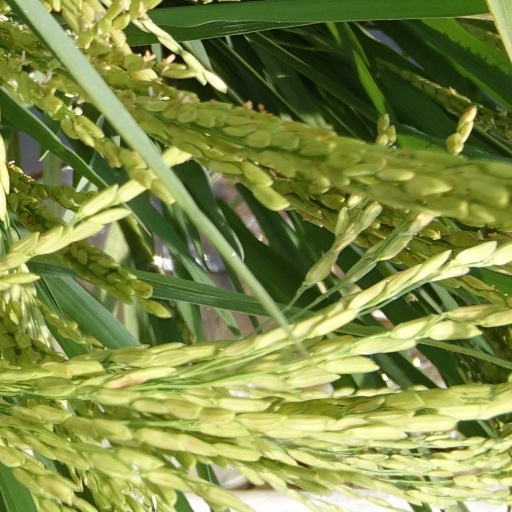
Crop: rice